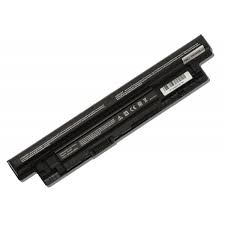
Waste category: battery